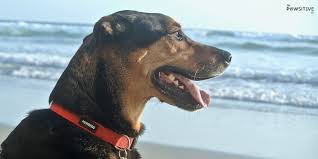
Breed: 225-n000062-black_and_tan_coonhound